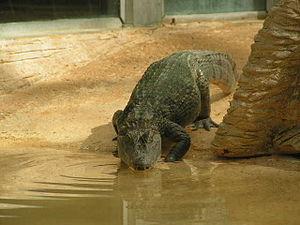
Crocodile du Nil à la Ferme aux crocodiles
Pierrelatte est une commune française située dans le département de la Drôme en région Auvergne-Rhône-Alpes.